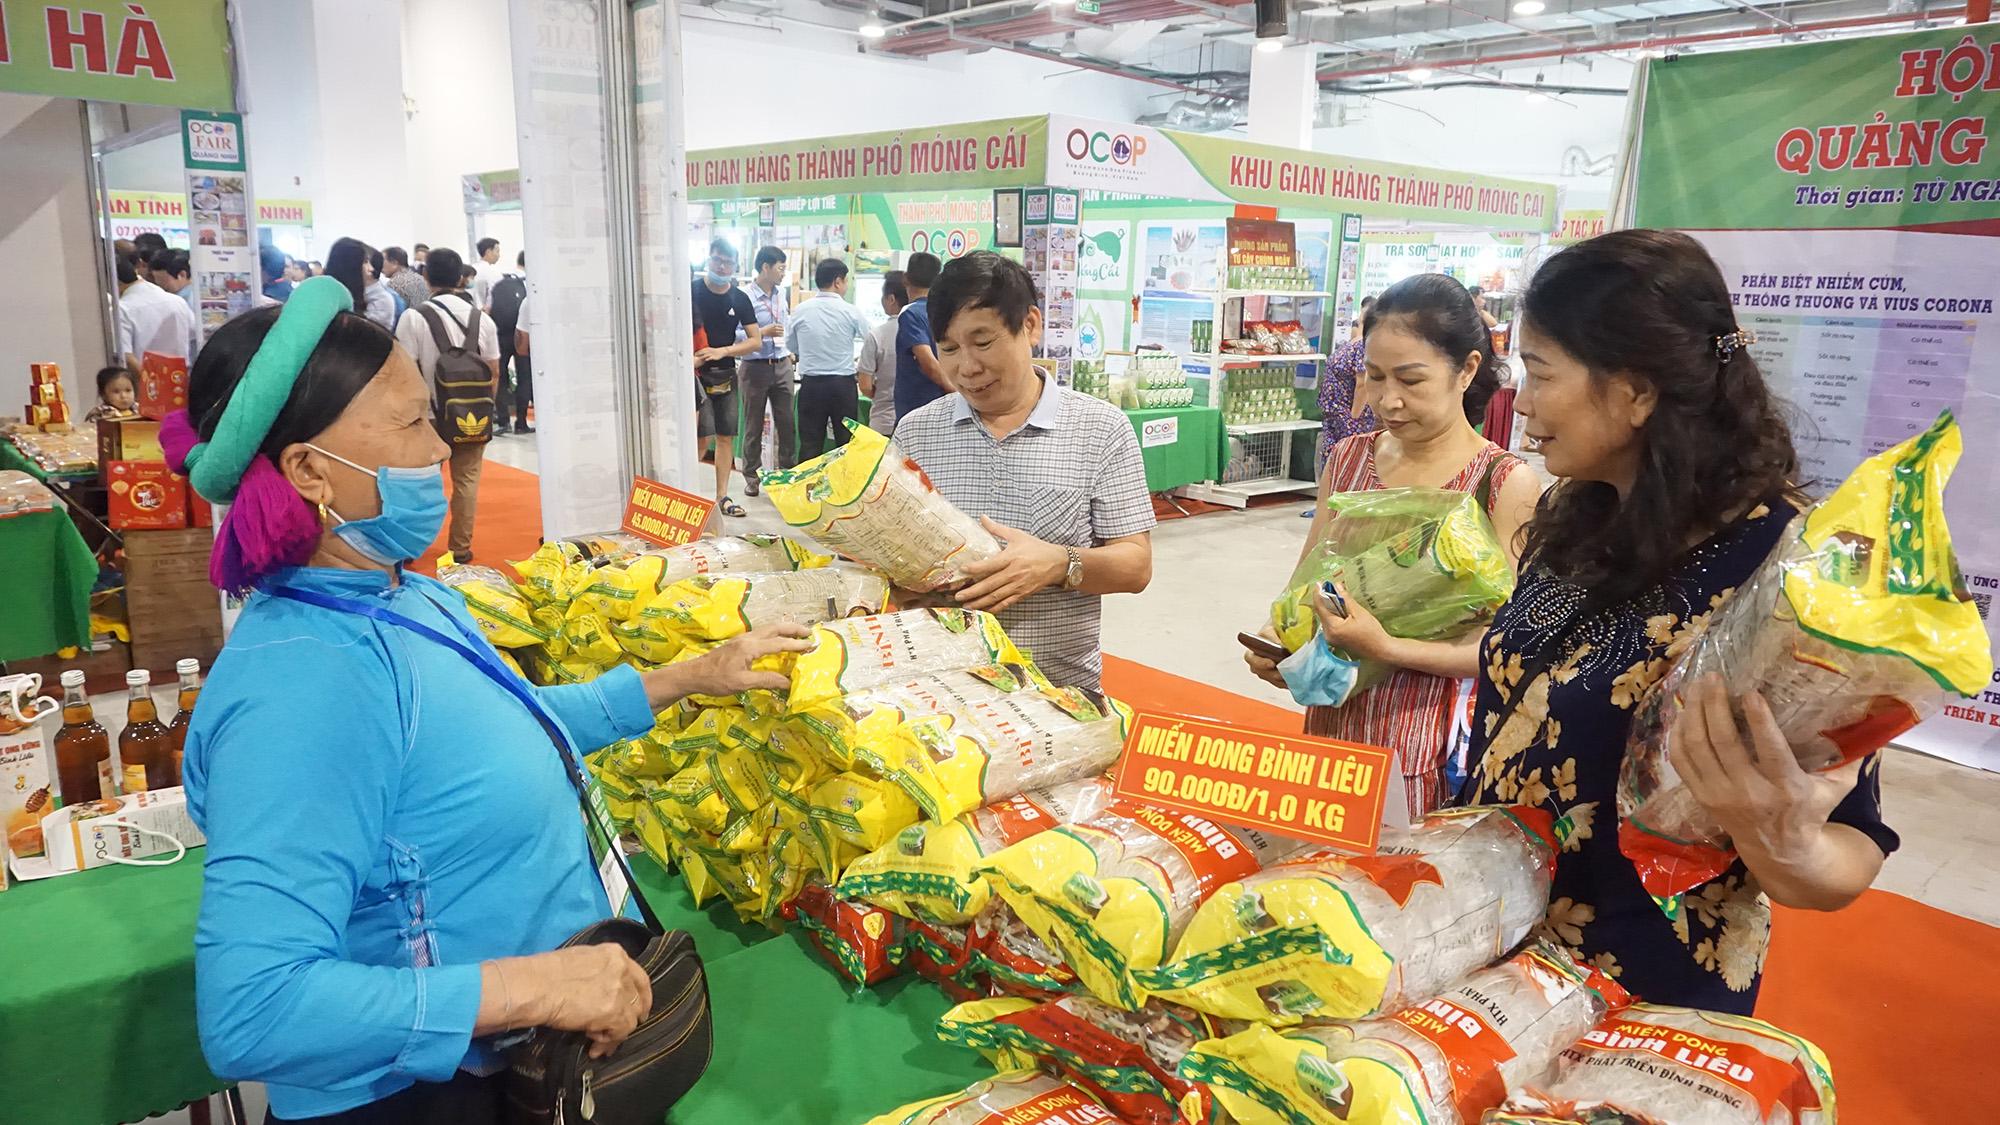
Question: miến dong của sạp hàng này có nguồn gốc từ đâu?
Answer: bình liêu